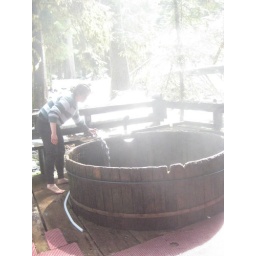
our hot tub. made of cedar from the surrounding rainforest. above a bubbling clear mountain stream.